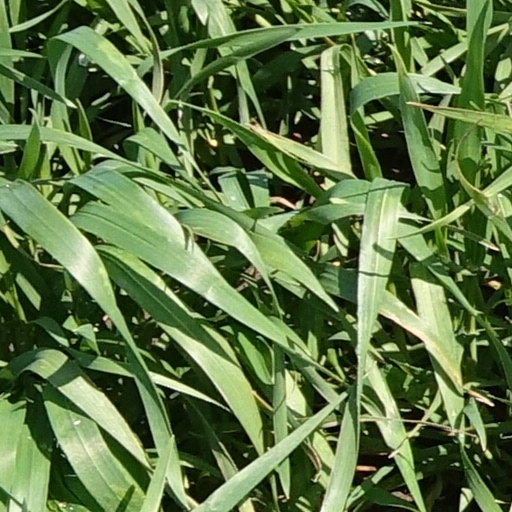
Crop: wheat